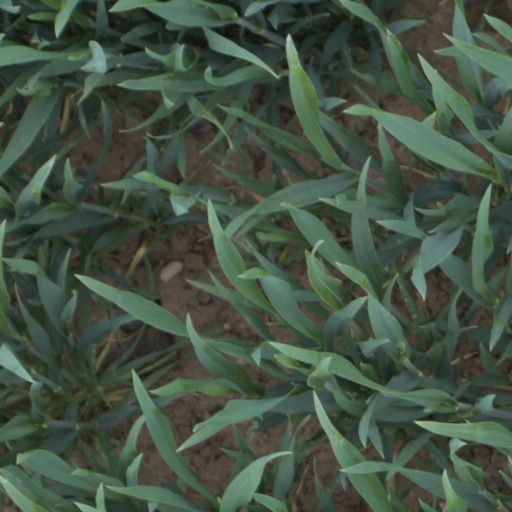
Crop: wheat